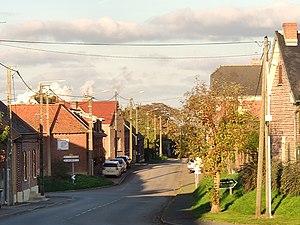
Douchy-lès-Ayette
Douchy-lès-Ayette est une commune française située dans le département du Pas-de-Calais en région Hauts-de-France.